Arayashimmachi Station

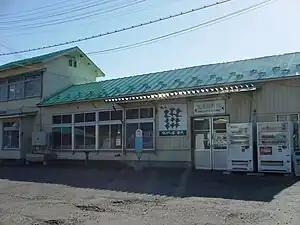
Arayashimmachi Station in April 2006

is a railway station on the Hanawa Line in the city of Hachimantai, Iwate Prefecture, Japan, operated by East Japan Railway Company (JR East).